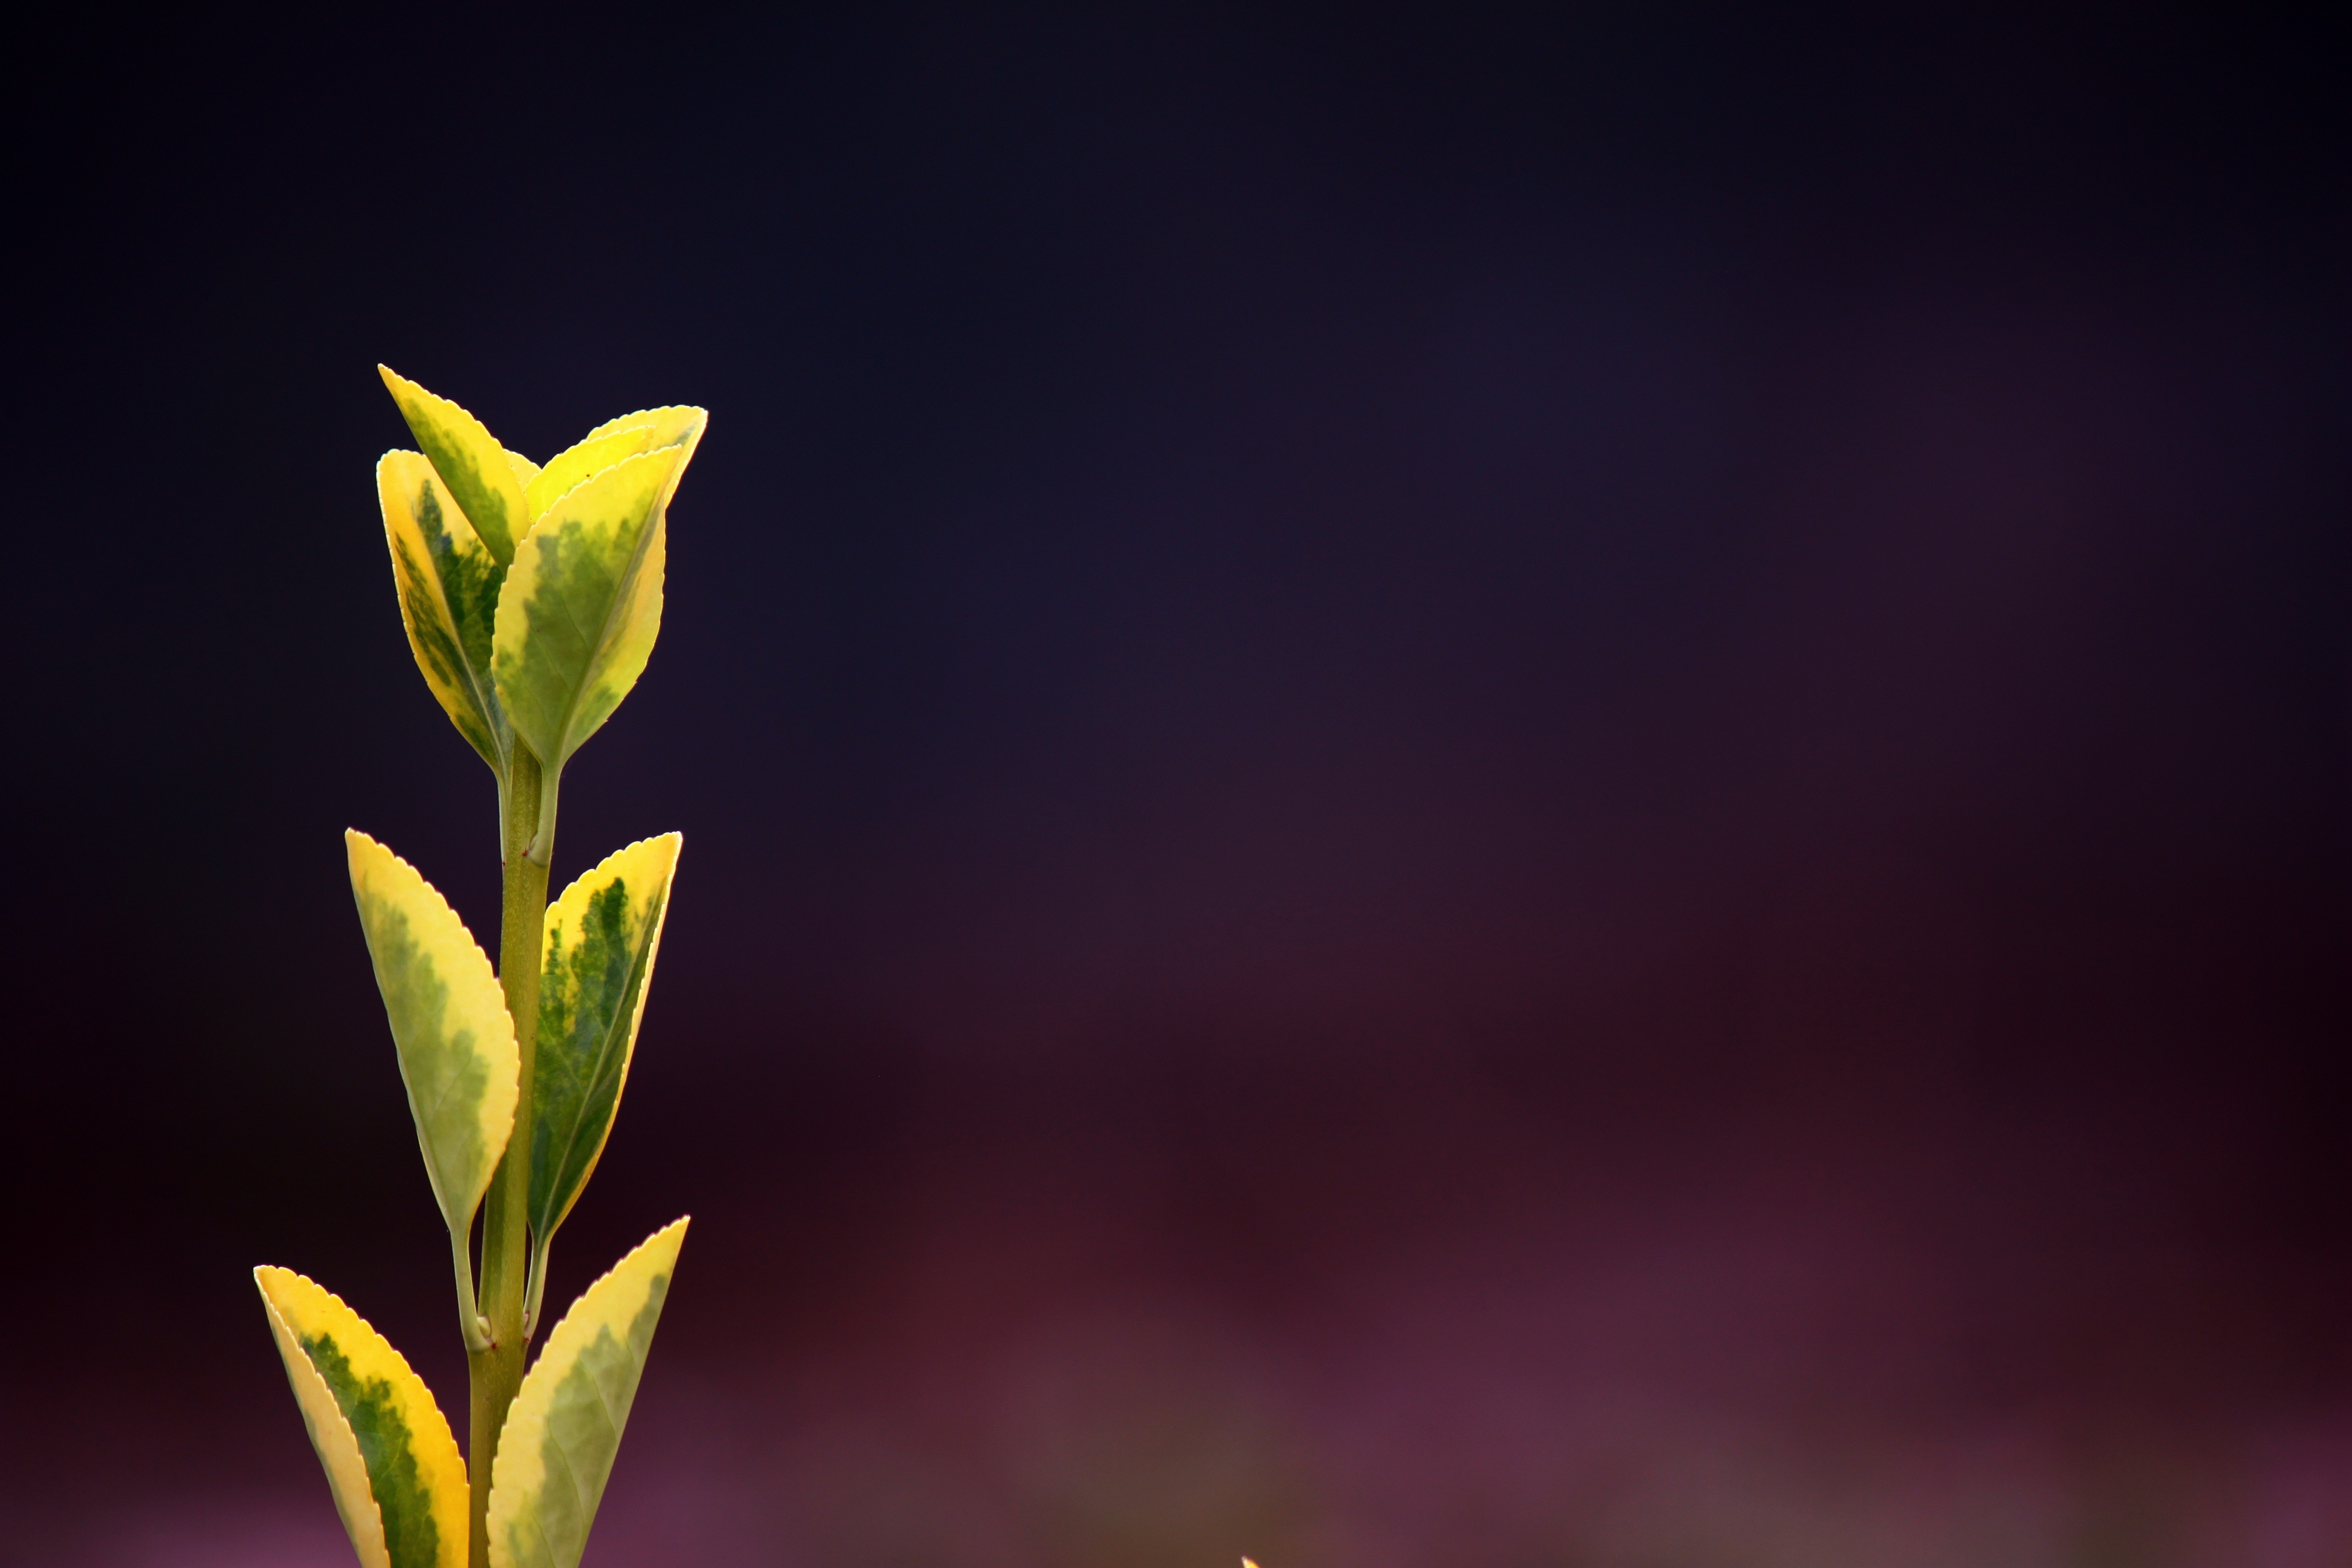
branch, plant, sunlight, leaf, flower, petal, green, darkness, yellow, flora, close up, leaves, bud, macro photography, flowering plant, plant stem, computer wallpaper, land plant